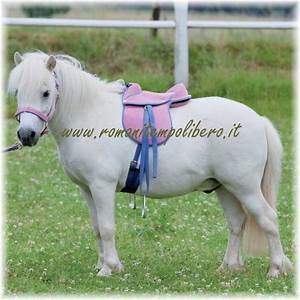
Label: cavallo